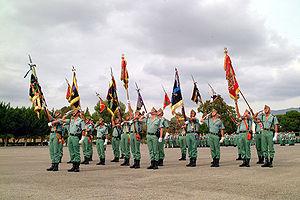
L'Armée de terre espagnole est la composante terrestre des Forces armées espagnoles-
La Légion espagnole est une unité militaire de l'armée de terre espagnole. Elle se compose des unités suivantes :